Toqta

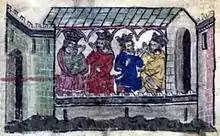
A 14th century French illustration of Tokhta and his cousins, Temür, Chabar and Oljaitu.

Tokhta (also spelled Toqta, Toktu, Tokhtai, Tochtu or Tokhtogha; died ) was Khan of the Golden Horde from 1291 to 1312. He was a son of Mengu-Timur and a great-grandson of Batu Khan.